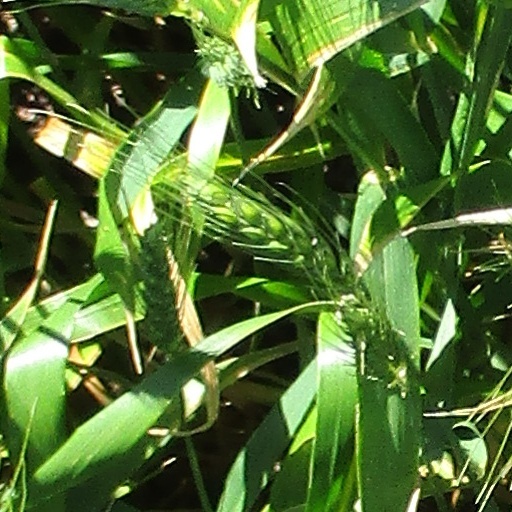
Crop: wheat